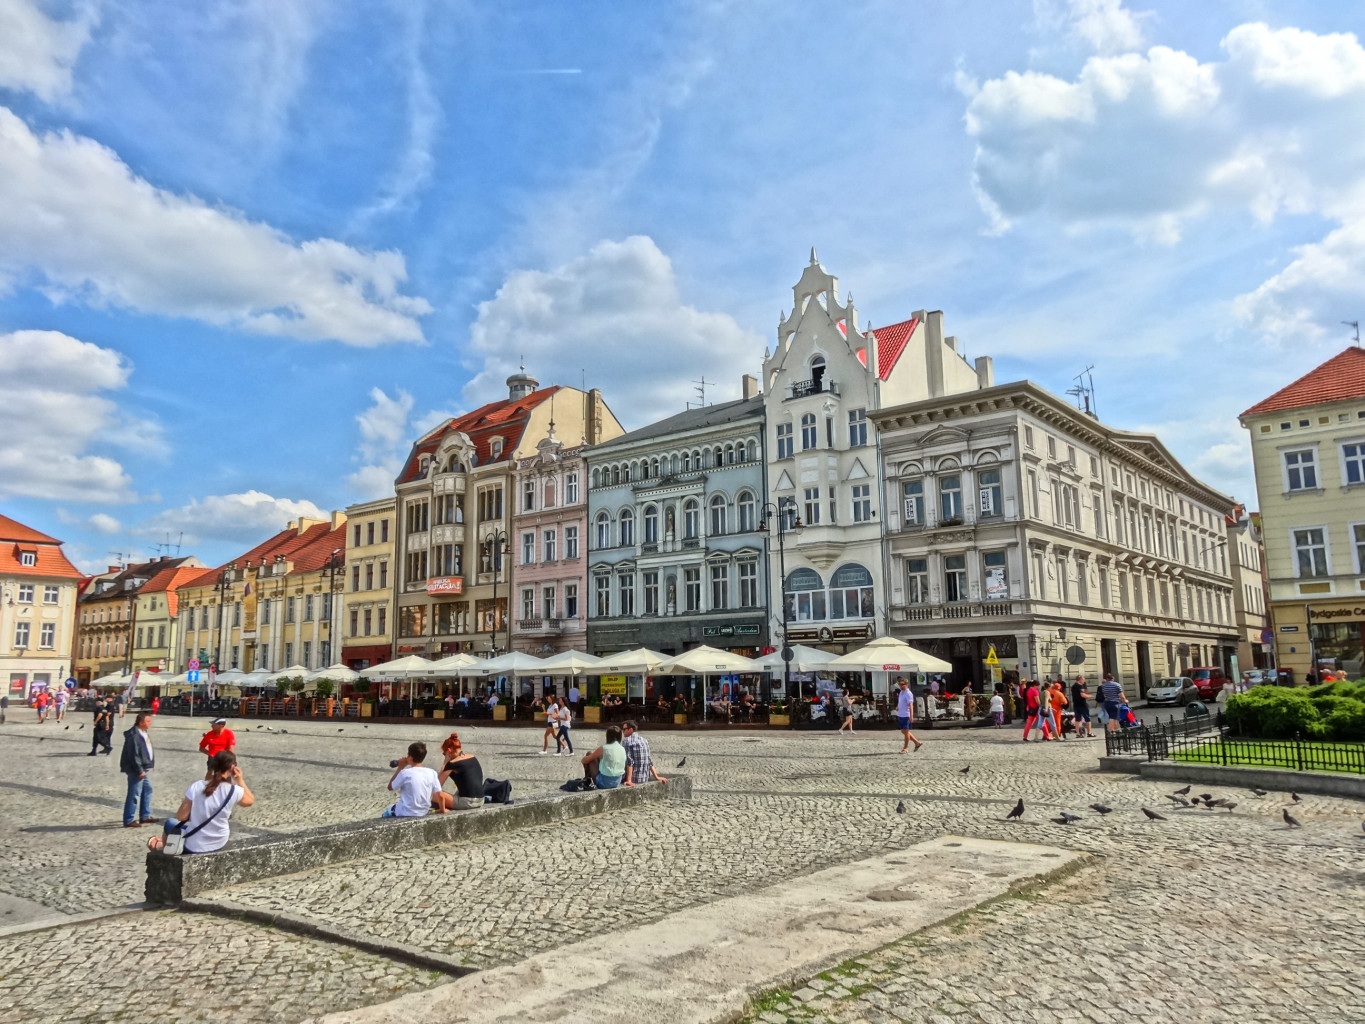
boardwalk, town, palace, walkway, cityscape, panorama, vacation, plaza, landmark, historic, tourism, waterway, public space, picturesque, cafes, town square, restaurants, facades, tours, parasols, market square, bydgoszcz